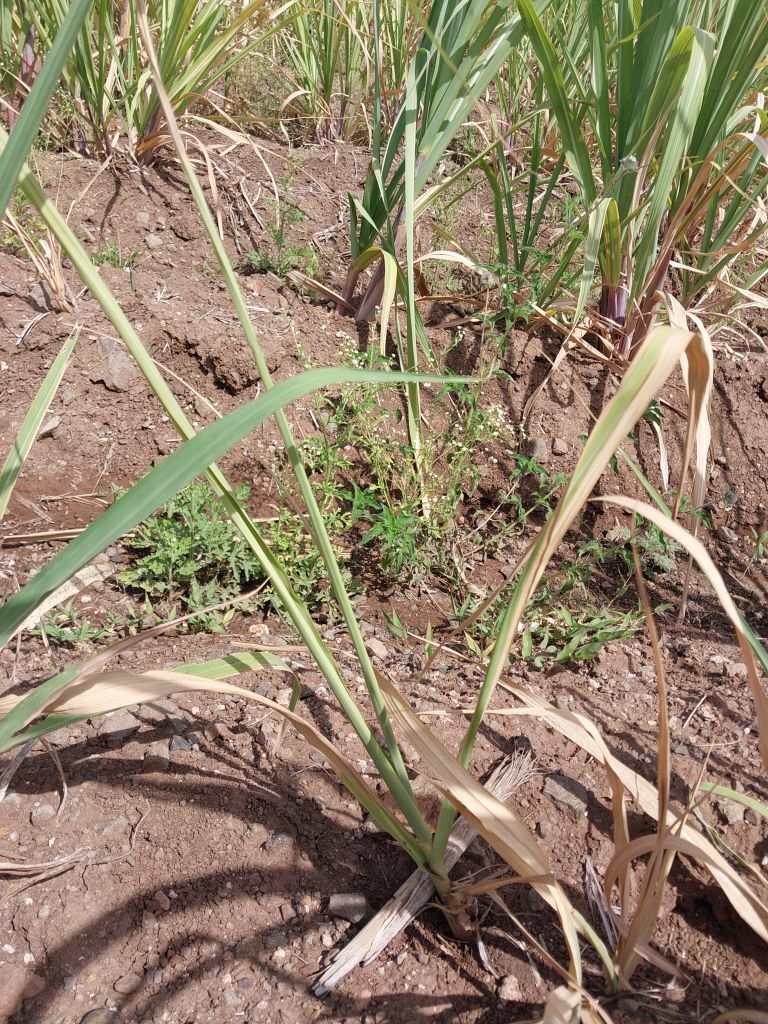
Label: Yellow Leaf